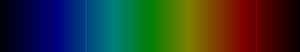
Niels Henrik David Bohr est un physicien danois. Il est surtout connu pour son apport à l'édification de la mécanique quantique, pour lequel il a reçu de nombreux honneurs. Il est notamment lauréat du prix Nobel de physique de 1922.
Le modèle de Bohr est une théorie qui appartient au domaine de la physique/chimie, établie sur le modèle planétaire de Rutherford, cherchant à comprendre la constitution d'un atome, et plus particulièrement celui de l'hydrogène et des ions hydrogénoïdes. Élaborée par Niels Bohr en 1913, cette théorie rencontra un succès immédiat car elle expliquait de manière simple les raies spectrales des éléments hydrogénés tout en effectuant un rapprochement entre les premiers modèles de l'atome et la théorie des quanta. Ce modèle sera généralisé au cas des électrons relativistes par Arnold Sommerfeld afin d'écrire de façon quantitative la structure fine des lignes spectrales de l'hydrogène. Cependant, cette théorie ne peut expliquer le spectre d'éléments à plusieurs électrons, ni la nature des liaisons chimiques, et sera finalement remplacée par la mécanique quantique en 1925.